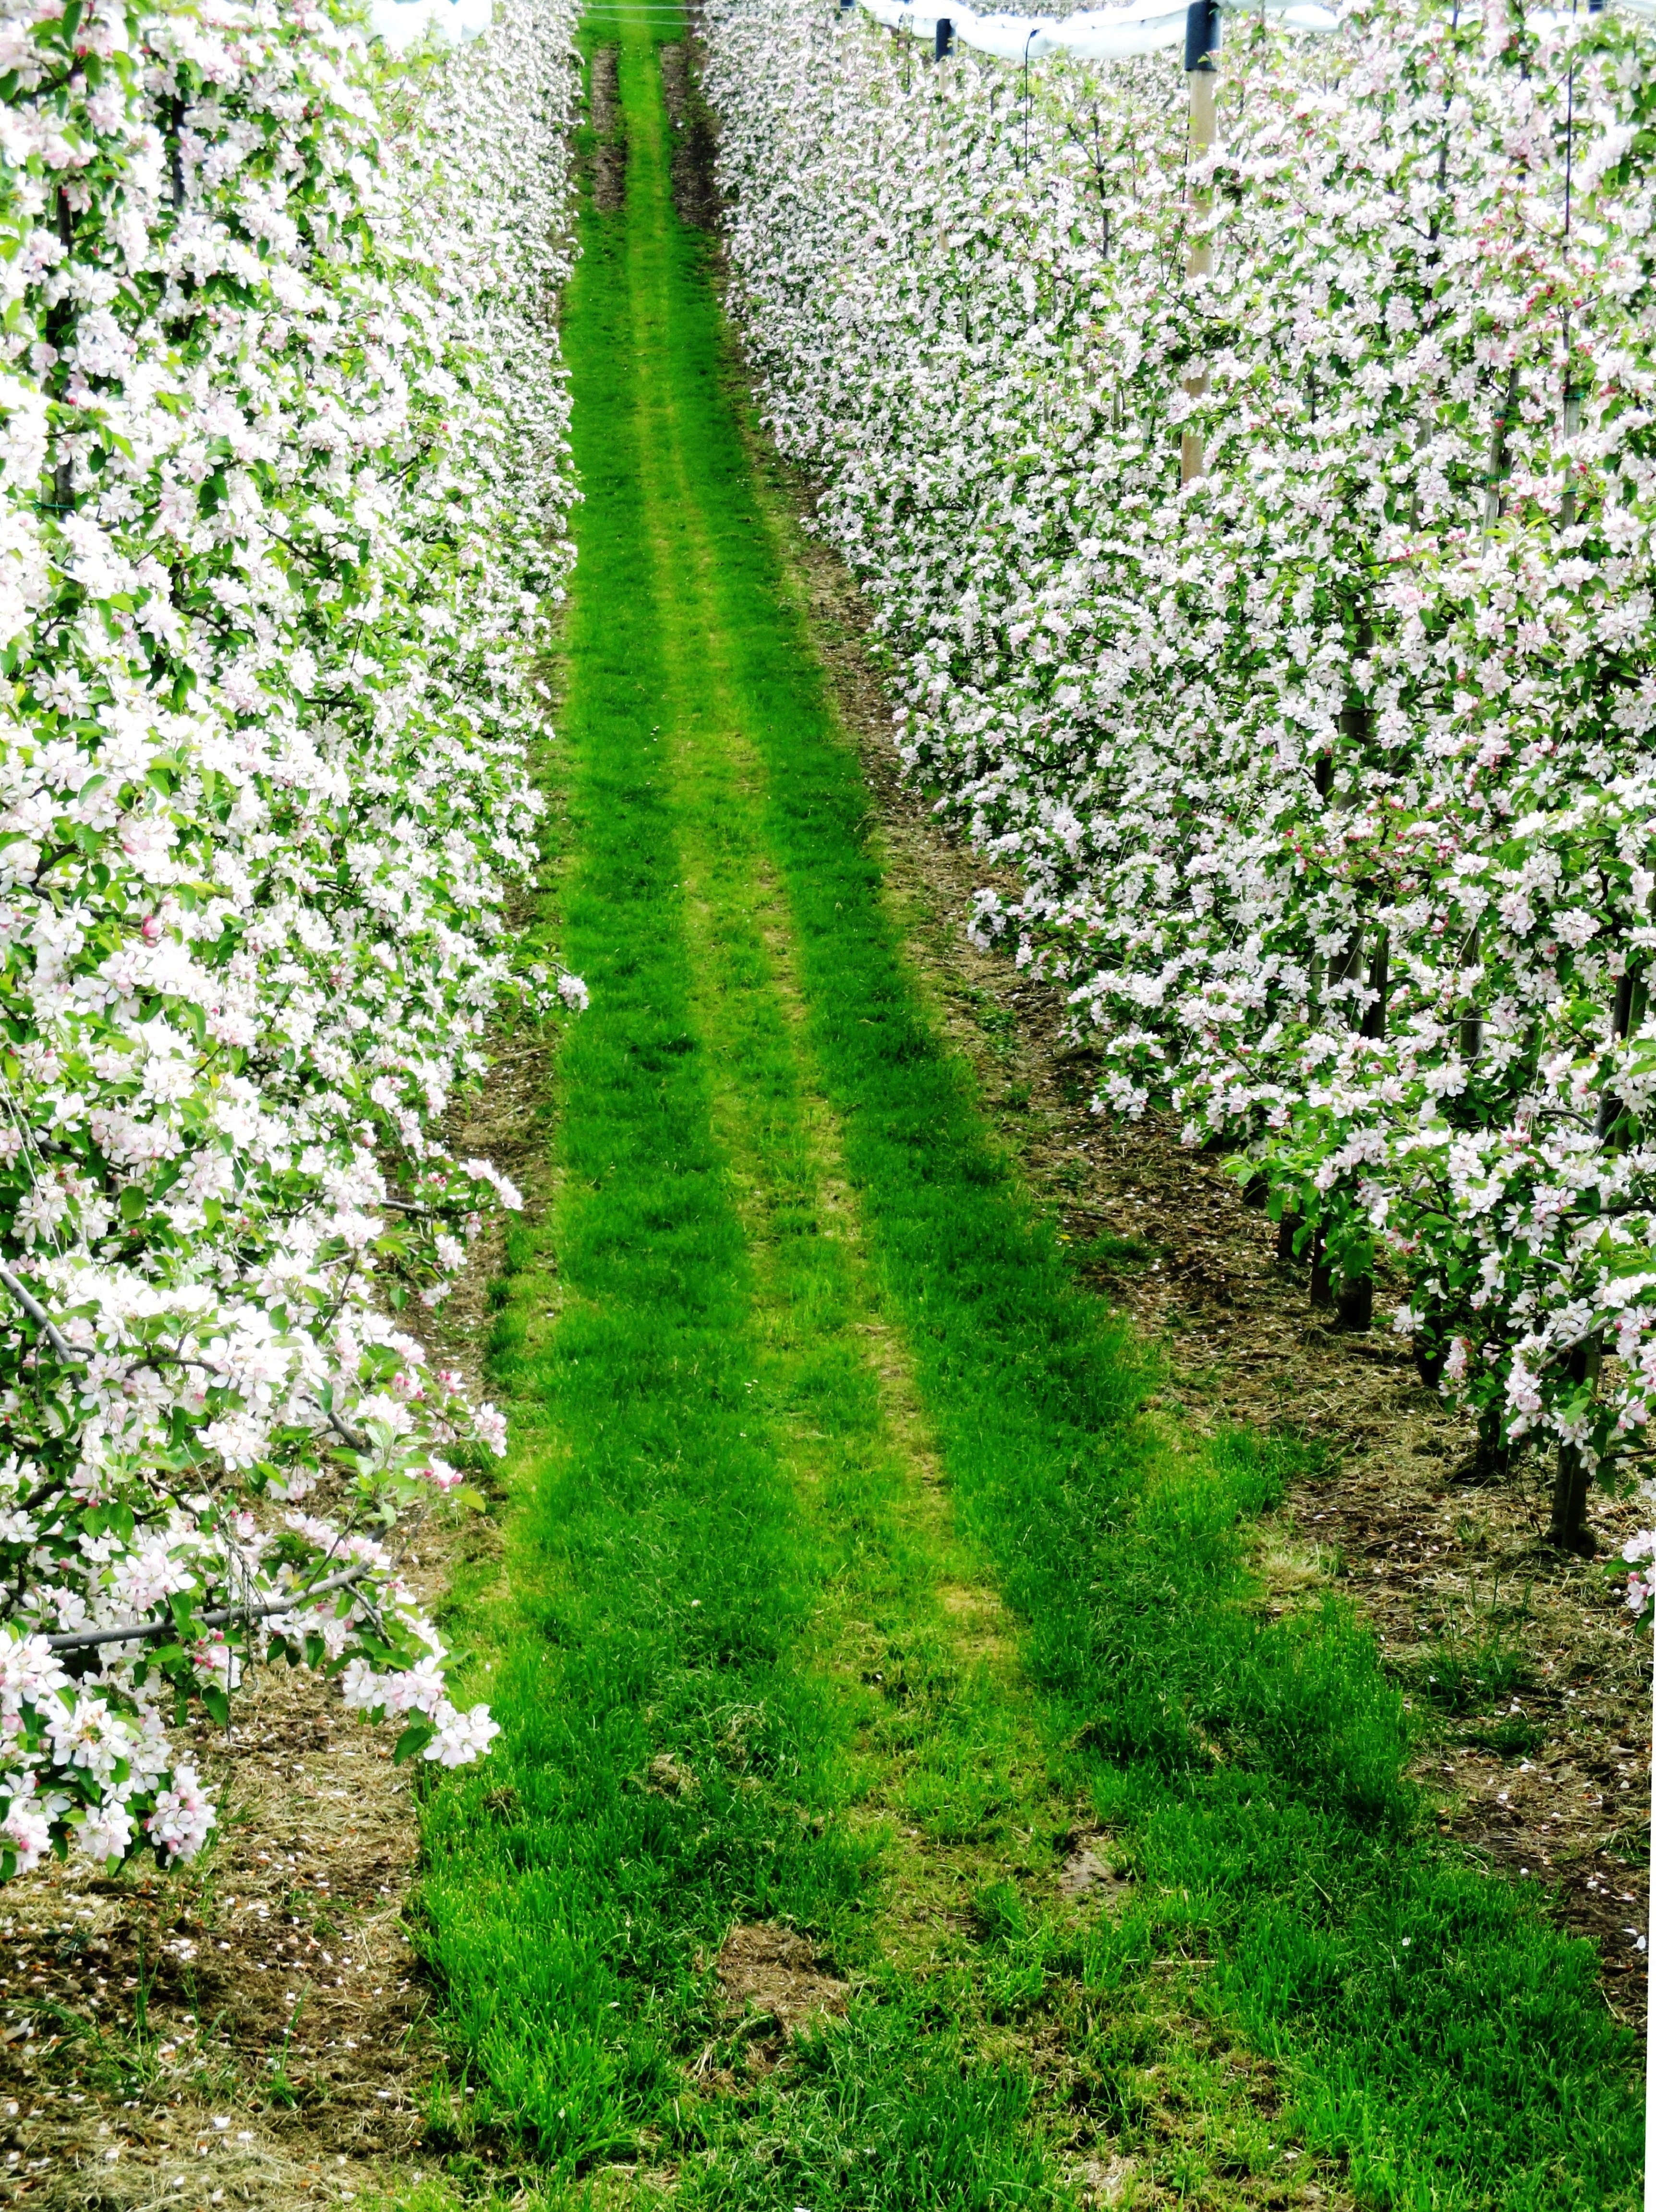
grass, plant, field, lawn, flower, spring, green, soil, botany, agriculture, garden, shrub, plantation, woodland, hedge, flowering time, apple trees, fruit tree plantation